St. Cloud, Burwood

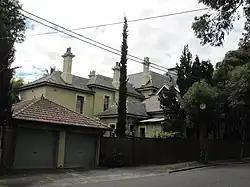

St. Cloud is a heritage-listed mansion located at 223 Burwood Road in the Sydney suburb of Burwood in the Municipality of Burwood local government area of New South Wales, Australia. It was built by George Hoskins. It is also known as St. Cloud and Site and St Cloud and site. It was added to the New South Wales State Heritage Register on 2 April 1999.